Dragons in Greek mythology

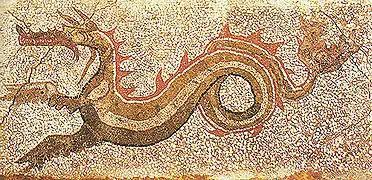
Mosaico del III secolo a.C. proveniente da Kaulon

Typhon was a fearsome monster of Greek mythology, the last son of Gaia. He is usually envisioned as humanoid from the waist up, serpentine below, almost the size of a mountain. With his mate Echidna, he would father many monsters. Later, he would attempt to overthrow Zeus for the title of ruler of the cosmos. Zeus would hurl an enormous rock on him to beat him. Typhon is a reptilian dragon with legs and wings, and he breathes fire from his mouth and eyes.